Welcker's Resort Historic District

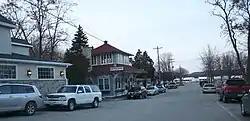
A portion of the district.

The Welcker's Resort Historic District is located in Gibraltar, Wisconsin, United States.